Tapejara wellnhoferi

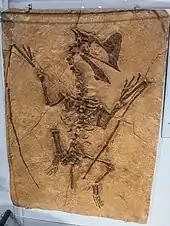
Cast

The cladogram below follows a phylogenetic analysis by Kellner, the describer of "Tapejara", and colleagues in 2019. They recovered "Tapejara" within the Tapejarini (a tribe within the family Tapejaridae), sister taxon to three other genera: "Europejara", "Caiuajara", and "Tupandactylus".